Pierre Nolf

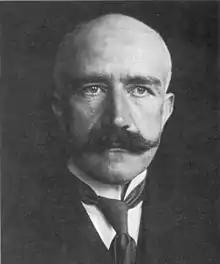
Perre Nolf

Pierre Nolf (Ypres, 26 July 1873 – Brussels, 14 September 1953) was a Belgian scientist and politician.